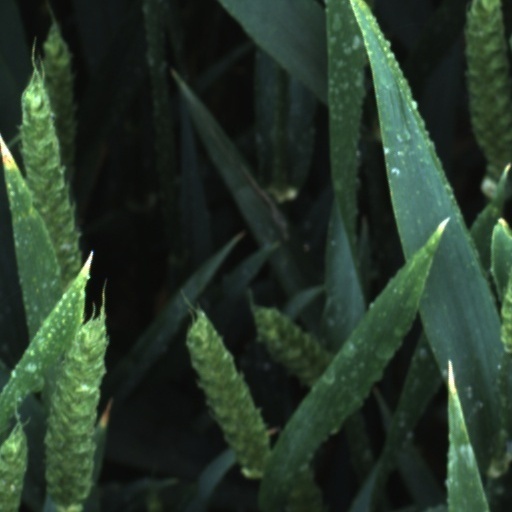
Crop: wheat